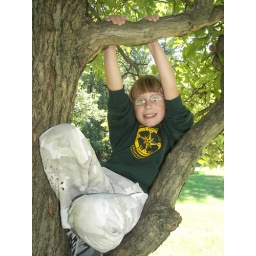
IP girl in tree